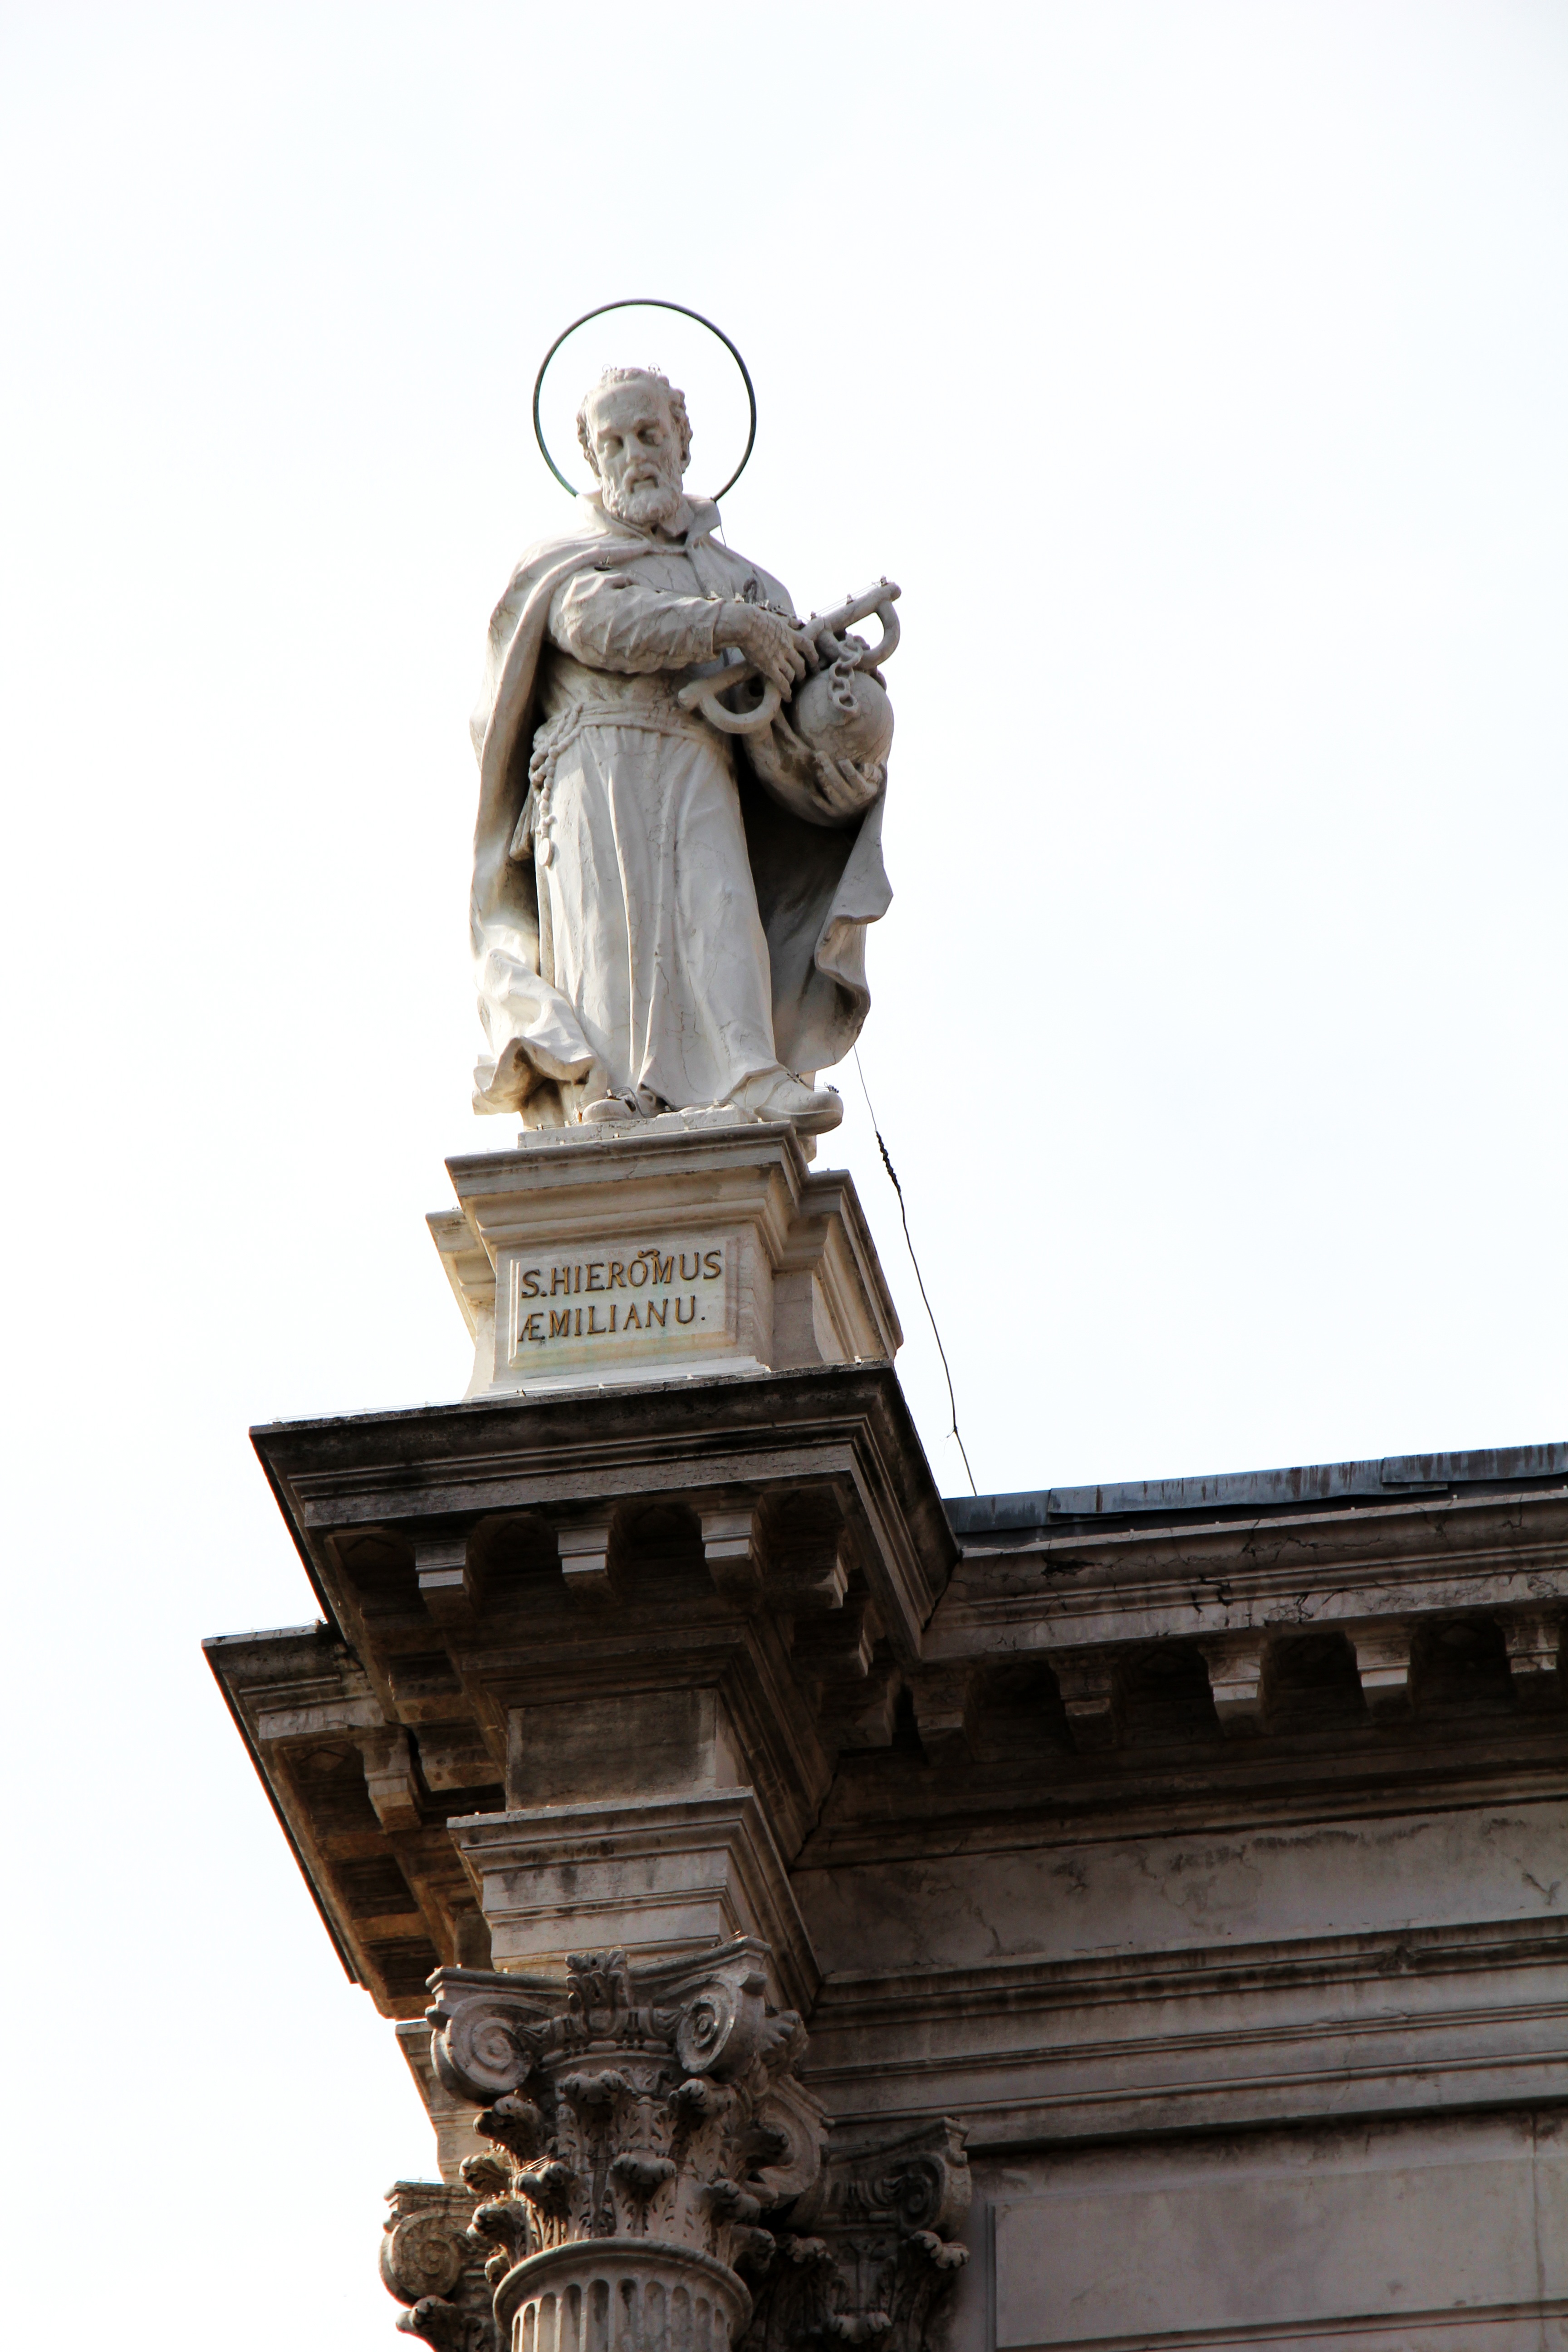
roof, monument, statue, venice, fig, face, sculpture, angel, art, body, ancient history